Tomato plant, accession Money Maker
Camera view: tilt-top (135 deg); turntable rotation: 120 degrees
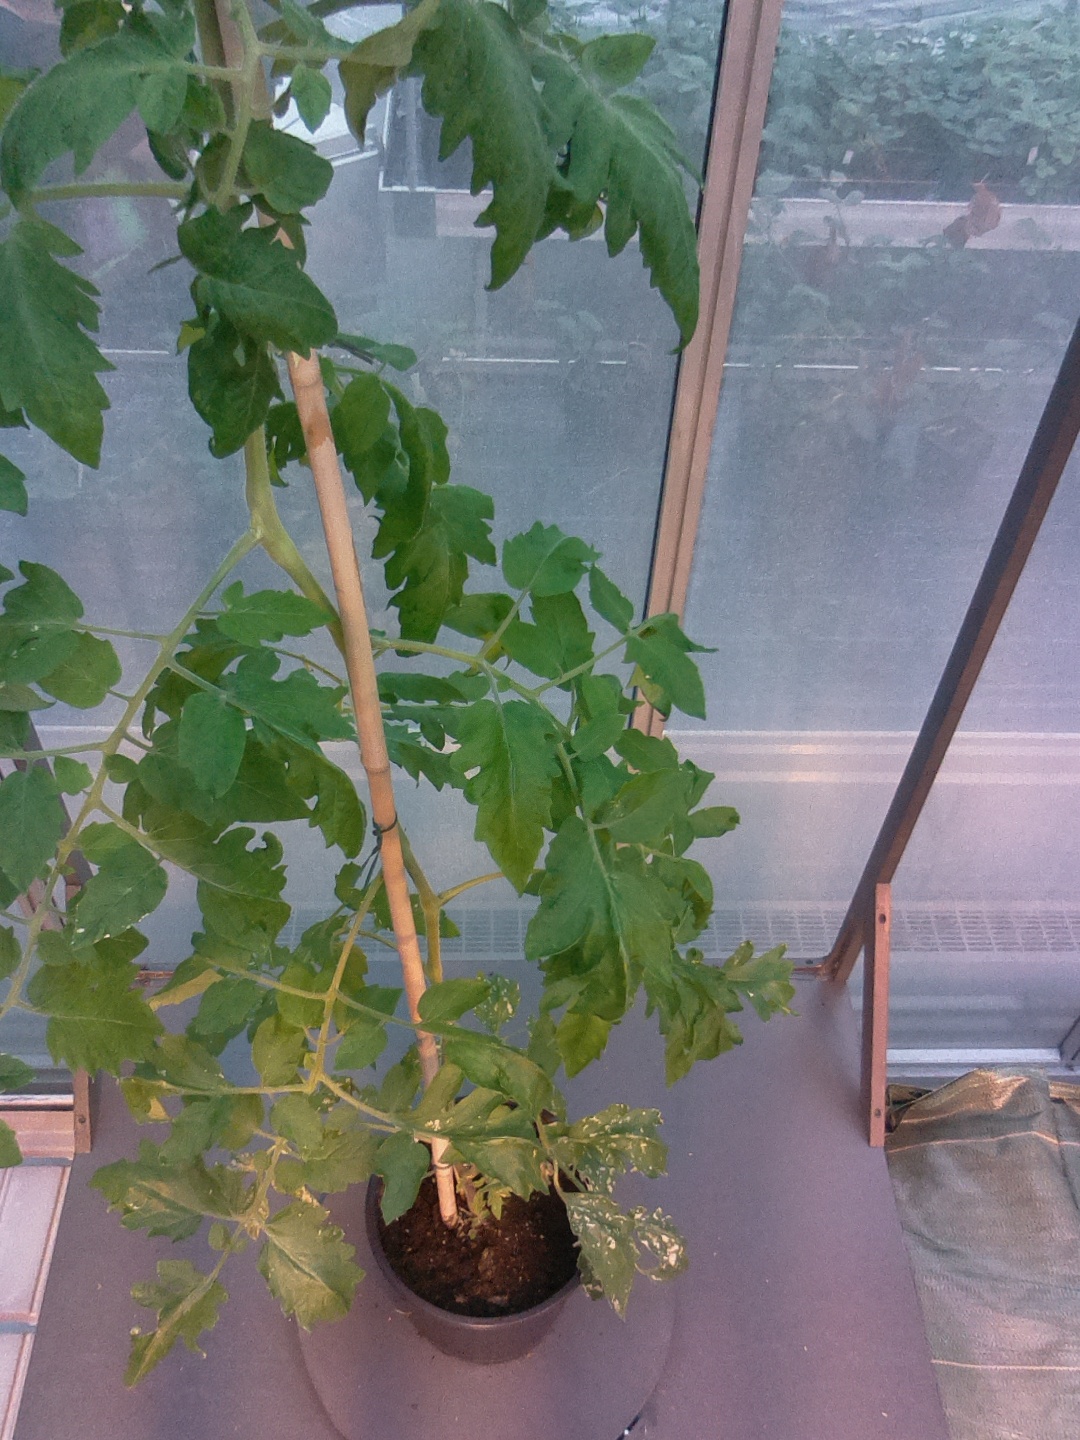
BBCH growth stage 60: First flowers open